Aldgate Pump

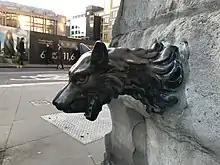
The wolf's head on Aldgate Pump

Aldgate Pump is a Grade II listed structure. The metal wolf head on the pump's spout is supposed to signify the last wolf shot in the City of London.